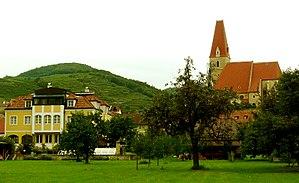
Weißenkirchen in der Wachau est une commune autrichienne du district de Krems en Basse-Autriche.